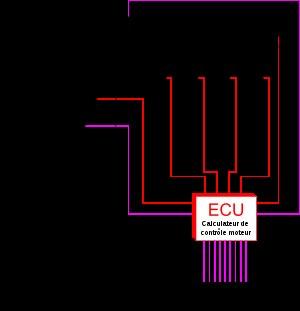
Le système d'injection directe à rampe commune, ou injection directe à haute pression est une version moderne du moteur Diesel à injection directe. L'inventeur est le groupe Fiat, ses brevets portant les numéros EP 0385399 A2 et EP0548916 A1.